The Grapes of Wrath (opera)

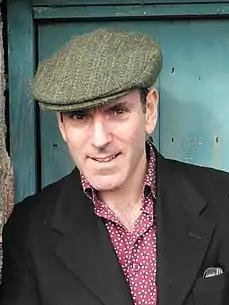
Ricky Ian Gordon, the composer of "The Grapes of Wrath"

The Grapes of Wrath is an opera in three acts composed by Ricky Ian Gordon to a libretto by Michael Korie based on John Steinbeck’s 1939 novel of the same title. It premiered on February 10, 2007 at the Ordway Center for the Performing Arts in Saint Paul, Minnesota in a production by Minnesota Opera. The work has been revised in subsequent years and has also been performed as a two-act concert version.